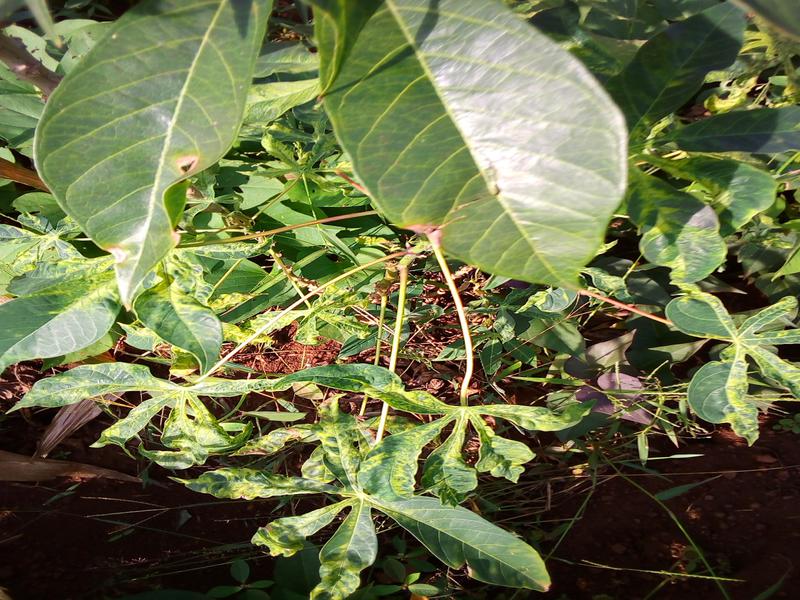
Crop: cassava
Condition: mosaic_disease